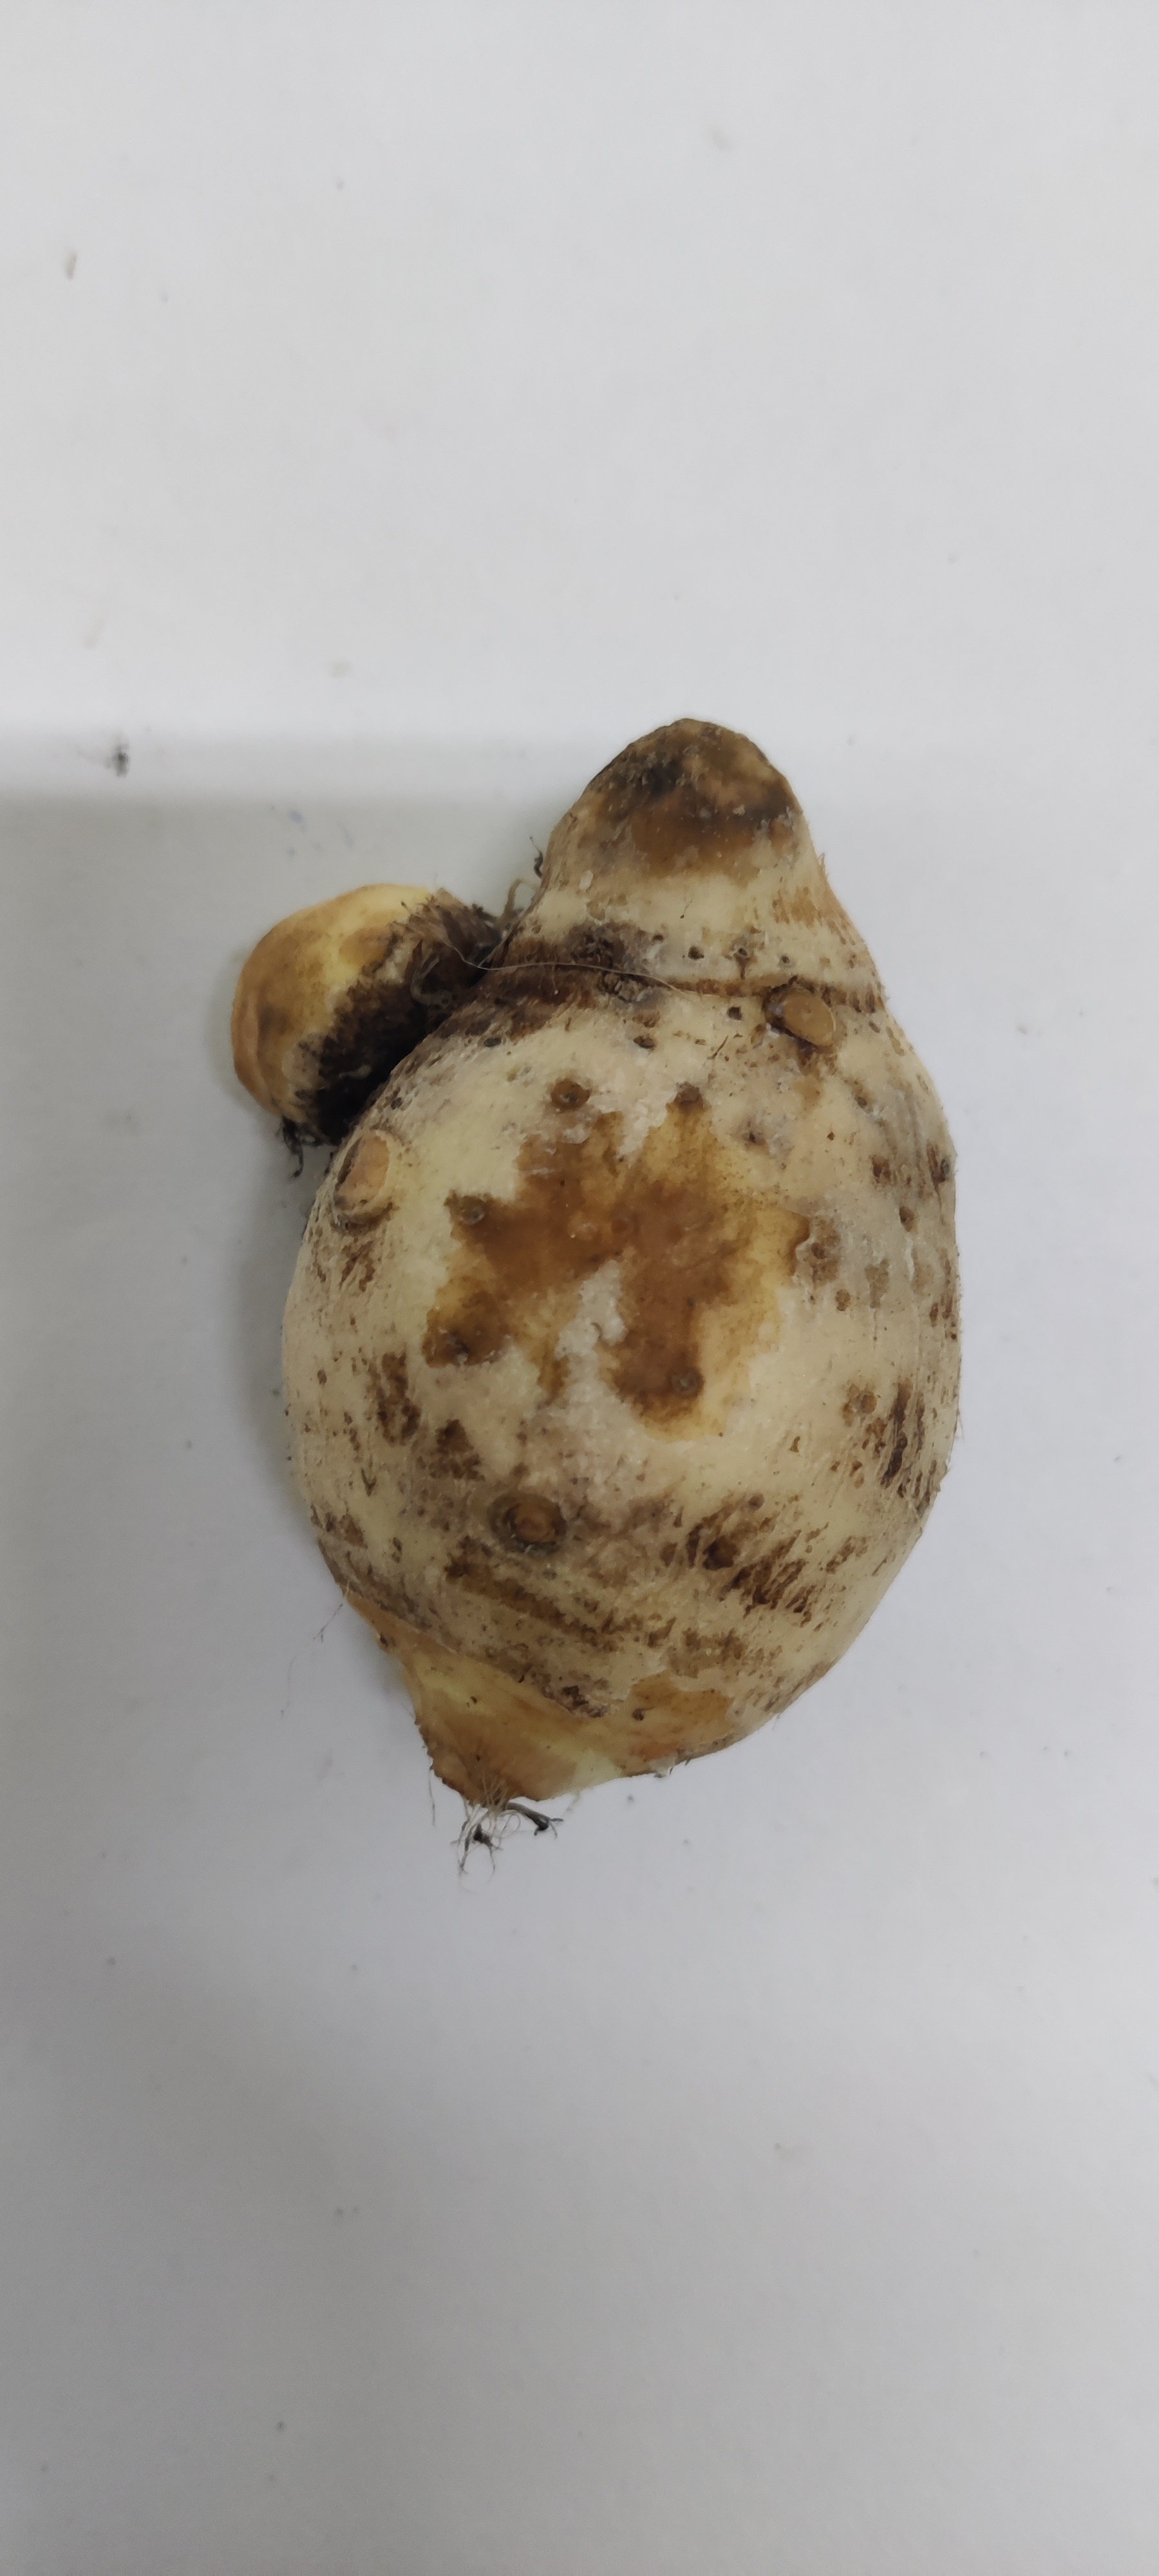
Crop: Taro root
Condition: Fresh